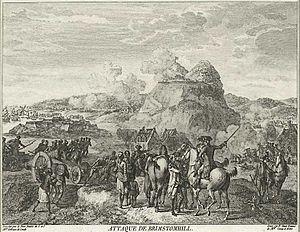
Nicolas Ponce (Français, 1746-1831) d'après Jean-Baptiste Le Paon (Français, 1738-1785): Attaque de Brimstomhill, gravure, 1785 au plus tard, inscription dans la marge inférieure, à gauche
La prise de Saint-Christophe par les Français également connue sous le nom de siège de Brimstone Hill est un siège de la guerre d'indépendance des États-Unis. Après avoir débarqué à Saint-Christophe, les troupes françaises du marquis de Bouillé encerclent et assiègent la forteresse de Brimstone Hill. À l'issue d'un mois de siège, la garnison britannique inférieure en nombre et sans espoirs de recevoir des renforts, finit par capituler. Le comte de Grasse, qui avait convoyé les troupes du marquis de Bouillé et appuyé le siège, est chassé de son mouillage par la flotte de l'amiral Hood. Bien que la flotte de Hood ait été inférieure d'un tiers, de Grasse ne parviendra pas à déloger les bâtiments ennemis. La tentative de Hood de briser le siège se révèle cependant vaine et la garnison capitule au bout d'un mois.
Saint-Christophe, en anglais Saint Kitts, est une île des petites Antilles qui est la plus grande partie de la fédération qu'elle forme avec Niévès pour constituer l'État de Saint-Christophe-et-Niévès.
Le régiment d'Agénois est un régiment d'infanterie du royaume de France, créé en 1595 sous le nom de régiment de Balagny, devenue sous la Révolution le 16ᵉ régiment d’infanterie de ligne.